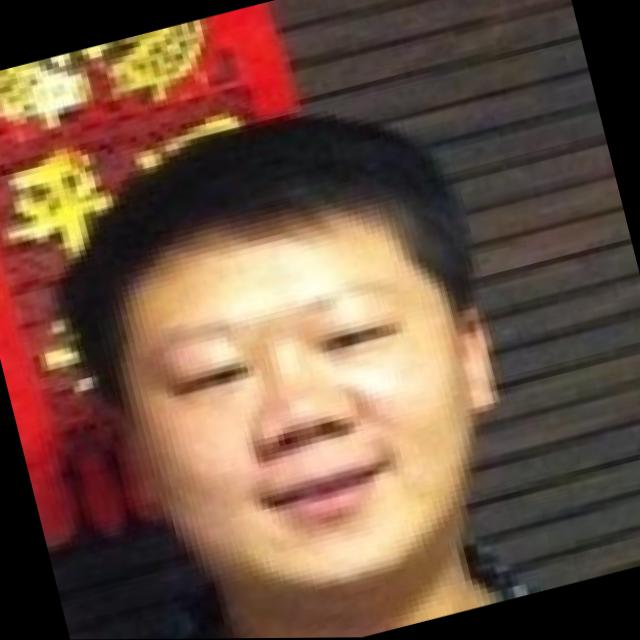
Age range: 21-44